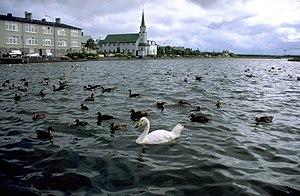
Reykjavik est la capitale de l'Islande. Elle se situe à environ 250 km au sud du cercle polaire arctique, ce qui en fait la capitale la plus septentrionale d'un État souverain. Elle s'étale entre deux fjords, dans une zone comptant de nombreuses sources chaudes, le long d'une baie. Elle est ainsi considérée comme la ville la « plus verte du monde » : on y compte environ 410 m² d'espaces verts par habitant.